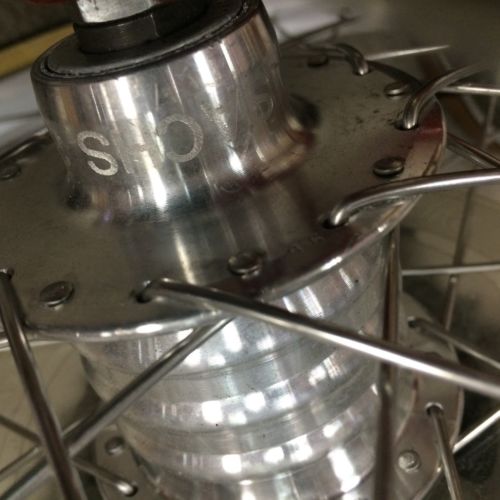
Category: bicycle